July 1936 military uprising in Barcelona

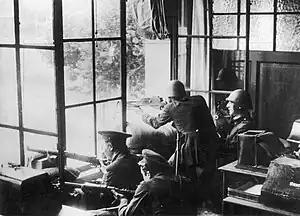
Soldiers and Assault Guards entrenched in a building

The July 1936 military uprising in Barcelona, also known as the Battle of Barcelona, was a mutiny that occurred in Barcelona, the capital of Catalonia, from 19 to 20 July 1936. The uprising was carried out by the Nationalist faction of the Spanish Army, which was defeated by a popular resistance led by anarchist militias and Republican loyalists.